Boeing E-4

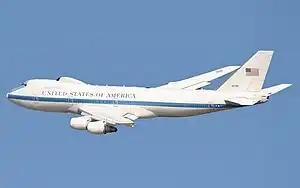
An E-4B in flight

The Boeing E-4 Advanced Airborne Command Post (AACP), the current "Nightwatch" aircraft, is a series of strategic command and control military aircraft operated by the United States Air Force (USAF). The E-4 series are specially modified from the Boeing 747-200B for the National Emergency Airborne Command Post (NEACP) program.